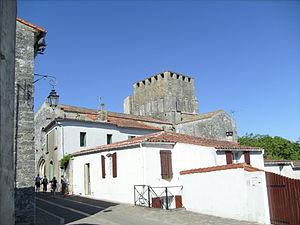
Mornac sur Seudre